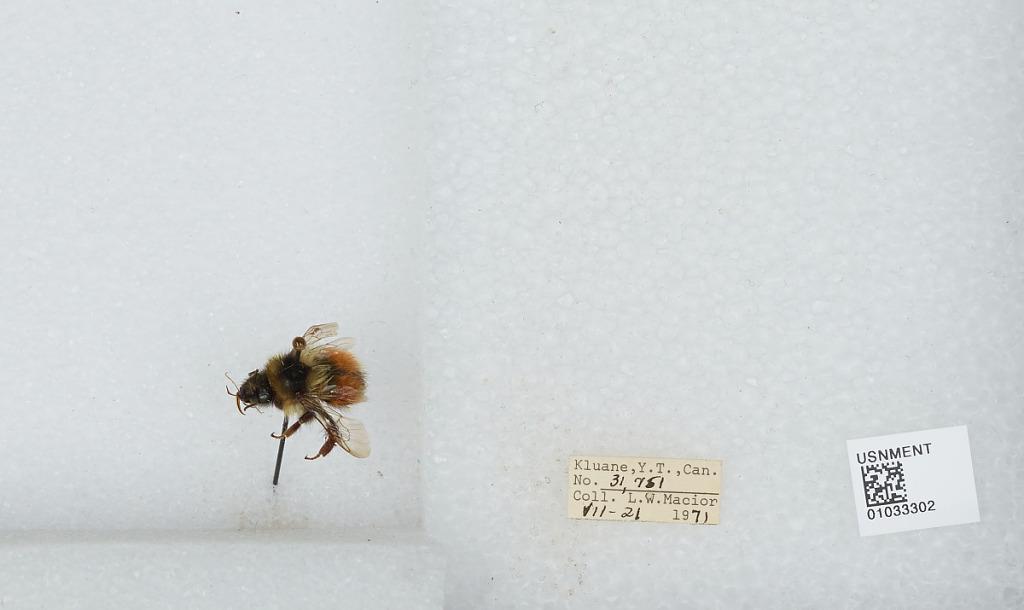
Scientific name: Bombus (Pyrobombus) sylvicola Kirby
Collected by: L. Macior
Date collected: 1971-7-21
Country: Canada
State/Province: Yukon Territory
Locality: Kluane
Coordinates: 60.75, -139.5